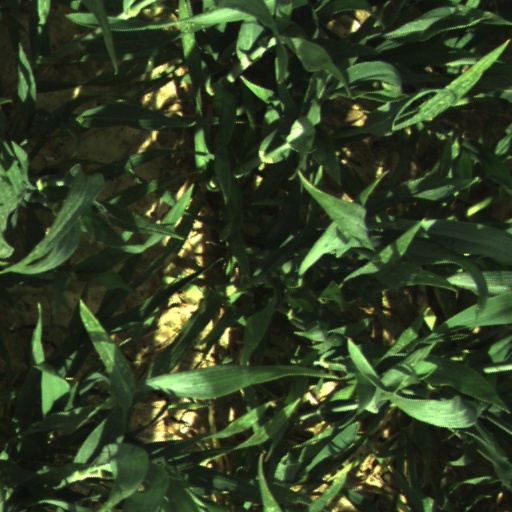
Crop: wheat